Harlem Yacht Club

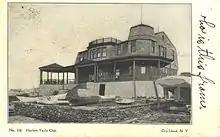
Harlem Yacht Club City Island NY, 1906

The Harlem Yacht Club was originally one of several boating clubs founded in the 19th century on the banks of the Harlem River in upper Manhattan, where it established its first clubhouse at the foot of 121st Street. Over the next two decades, the club grew and acquired a station at College Point, Queens, where most of its races and regattas took place. In 1894, the club sold the station at College Point while establishing a new one on property it had purchased on City Island, as its membership grew.